Almedin Fetahović

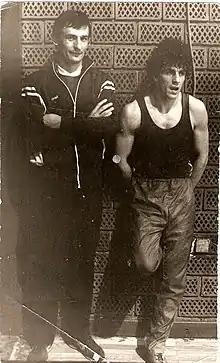

Almedin Fetahović (born 19 May 1964) is a Bosnian professional boxing coach and former amateur boxer.